Left Bank Books (St. Louis)

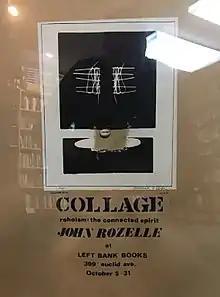
Collage announcing John Rozelle exhibition at Left Bank Books (1980)

The painter and collagist John Rozelle exhibited work at Left Bank Books in 1980. The artist created an announcement for his show at the store. Rozelle went on to teach at the School of the Art Institute of Chicago.